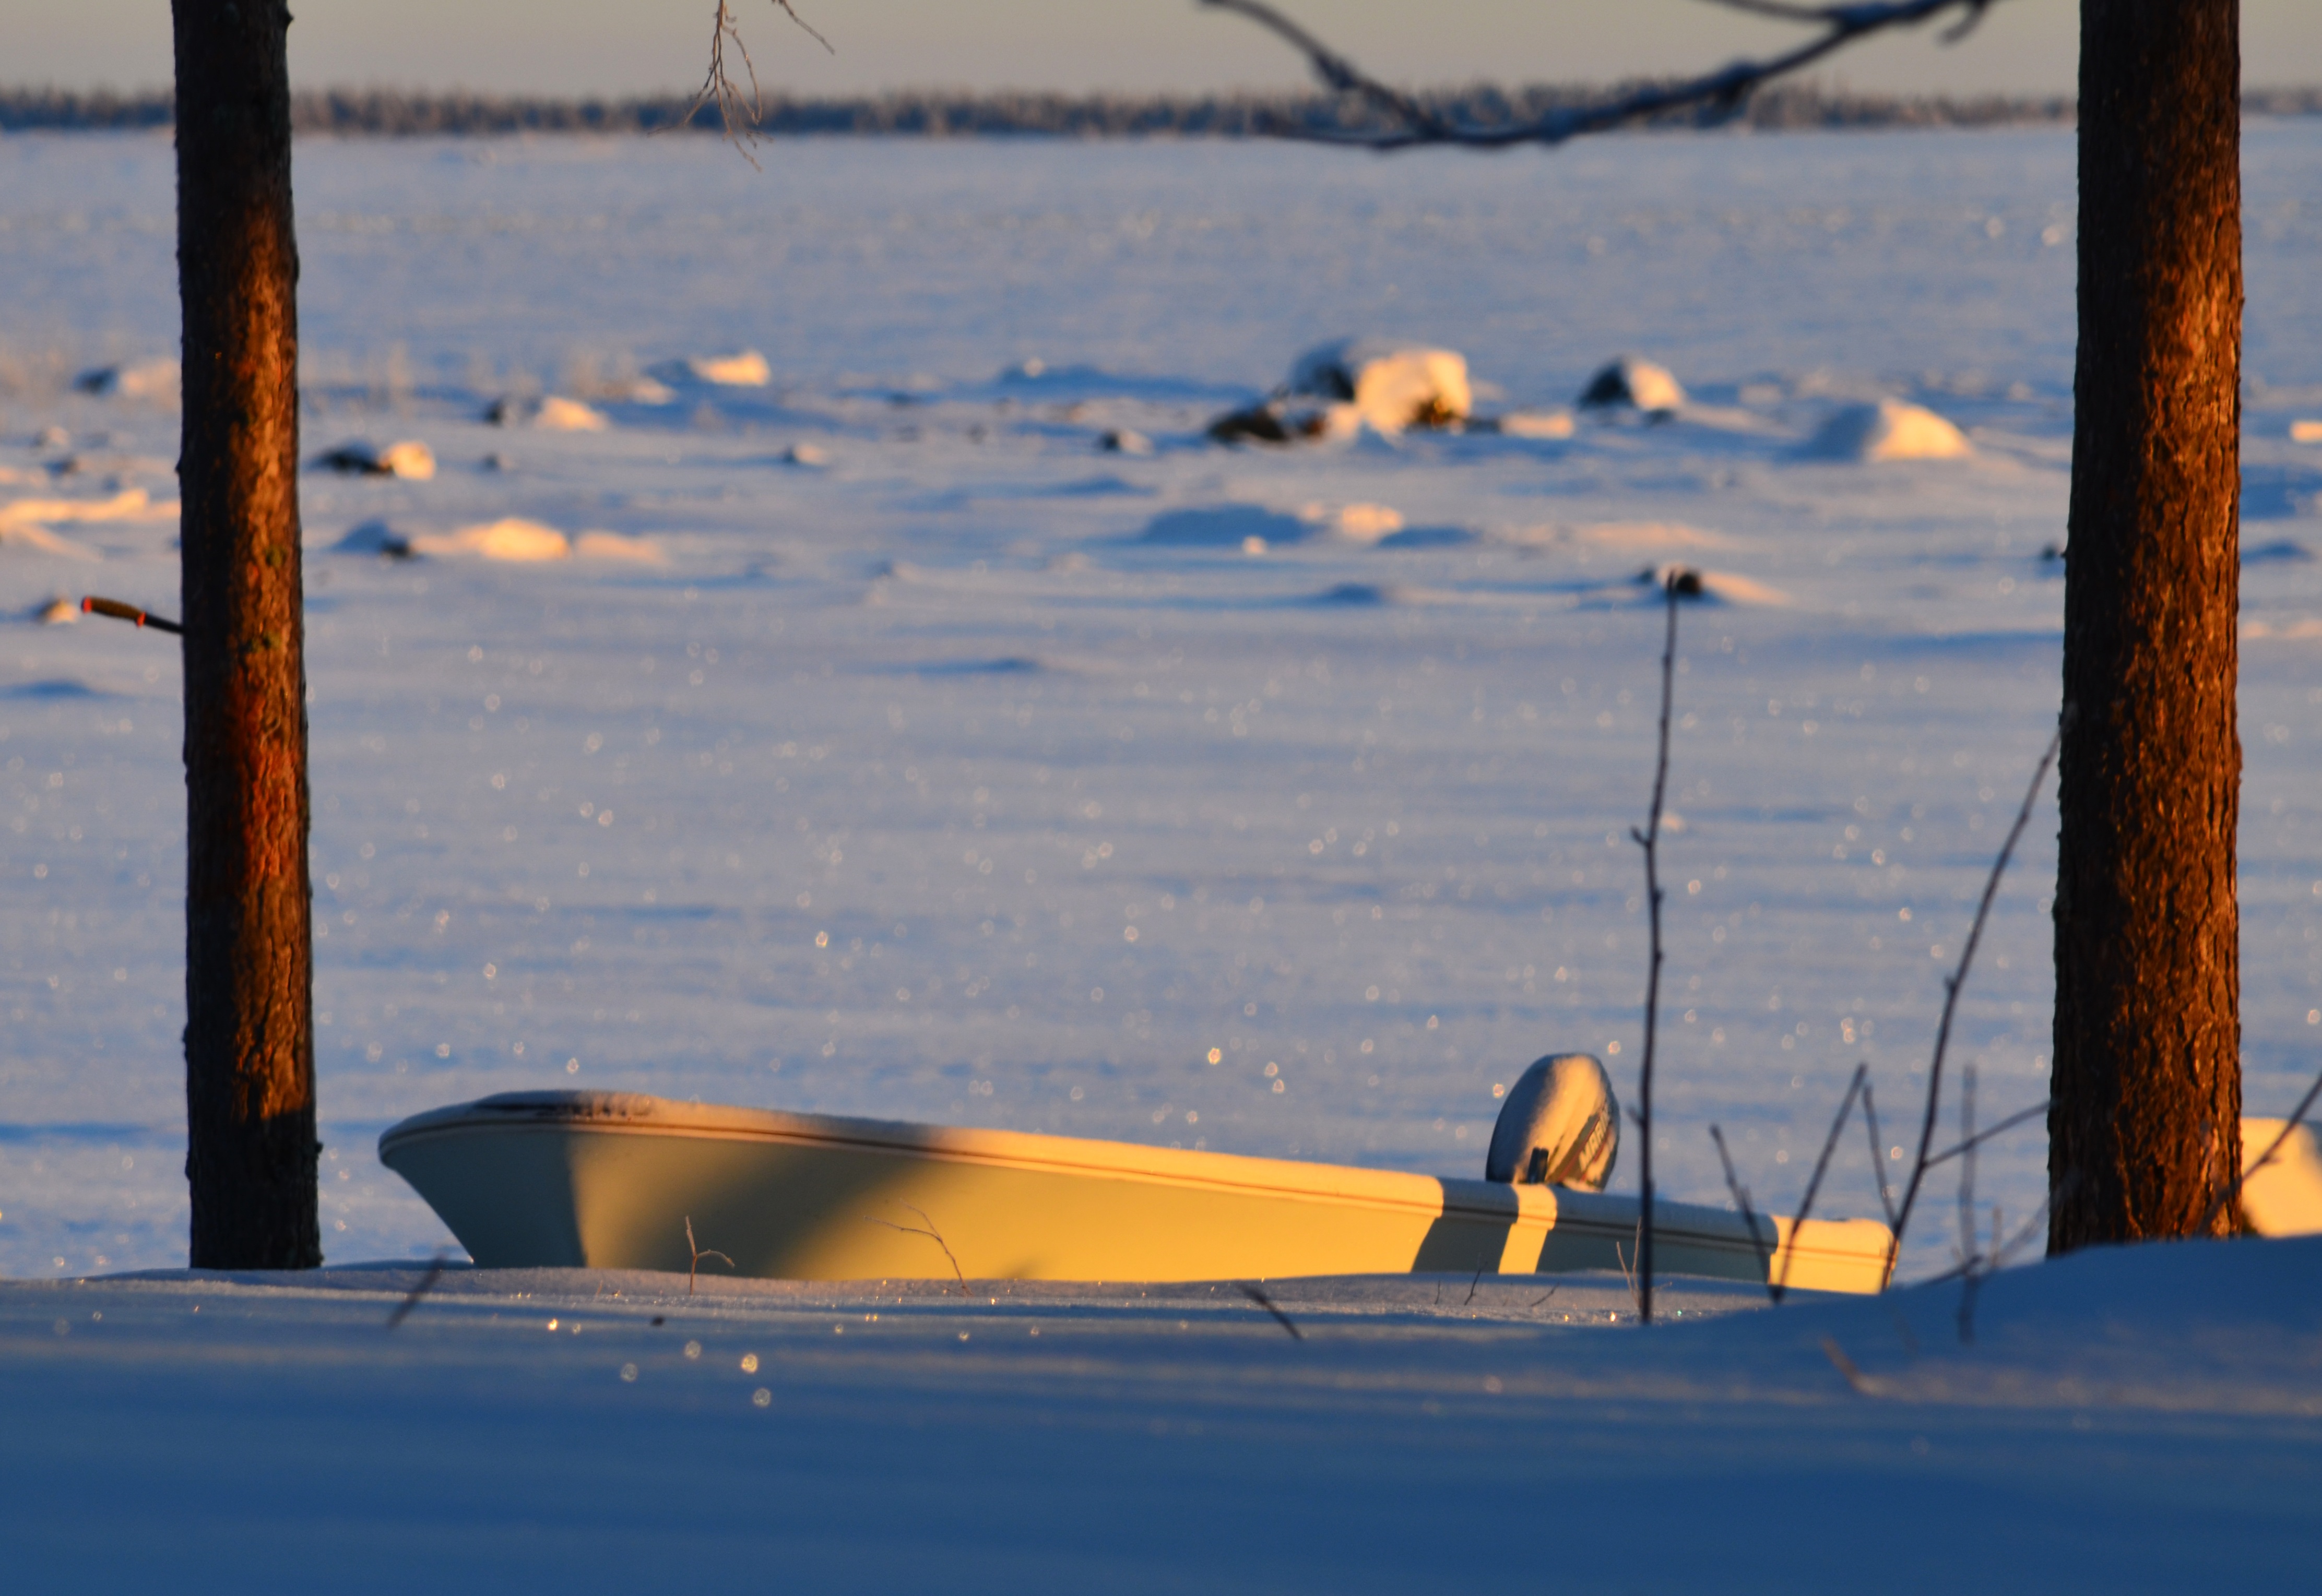
sea, coast, water, snow, cold, winter, sunset, white, boat, morning, lake, ice, evening, reflection, vehicle, weather, snowy, arctic, season, sweden, landscapes, afternoon, norrbotten, norrland, pite, solglimt